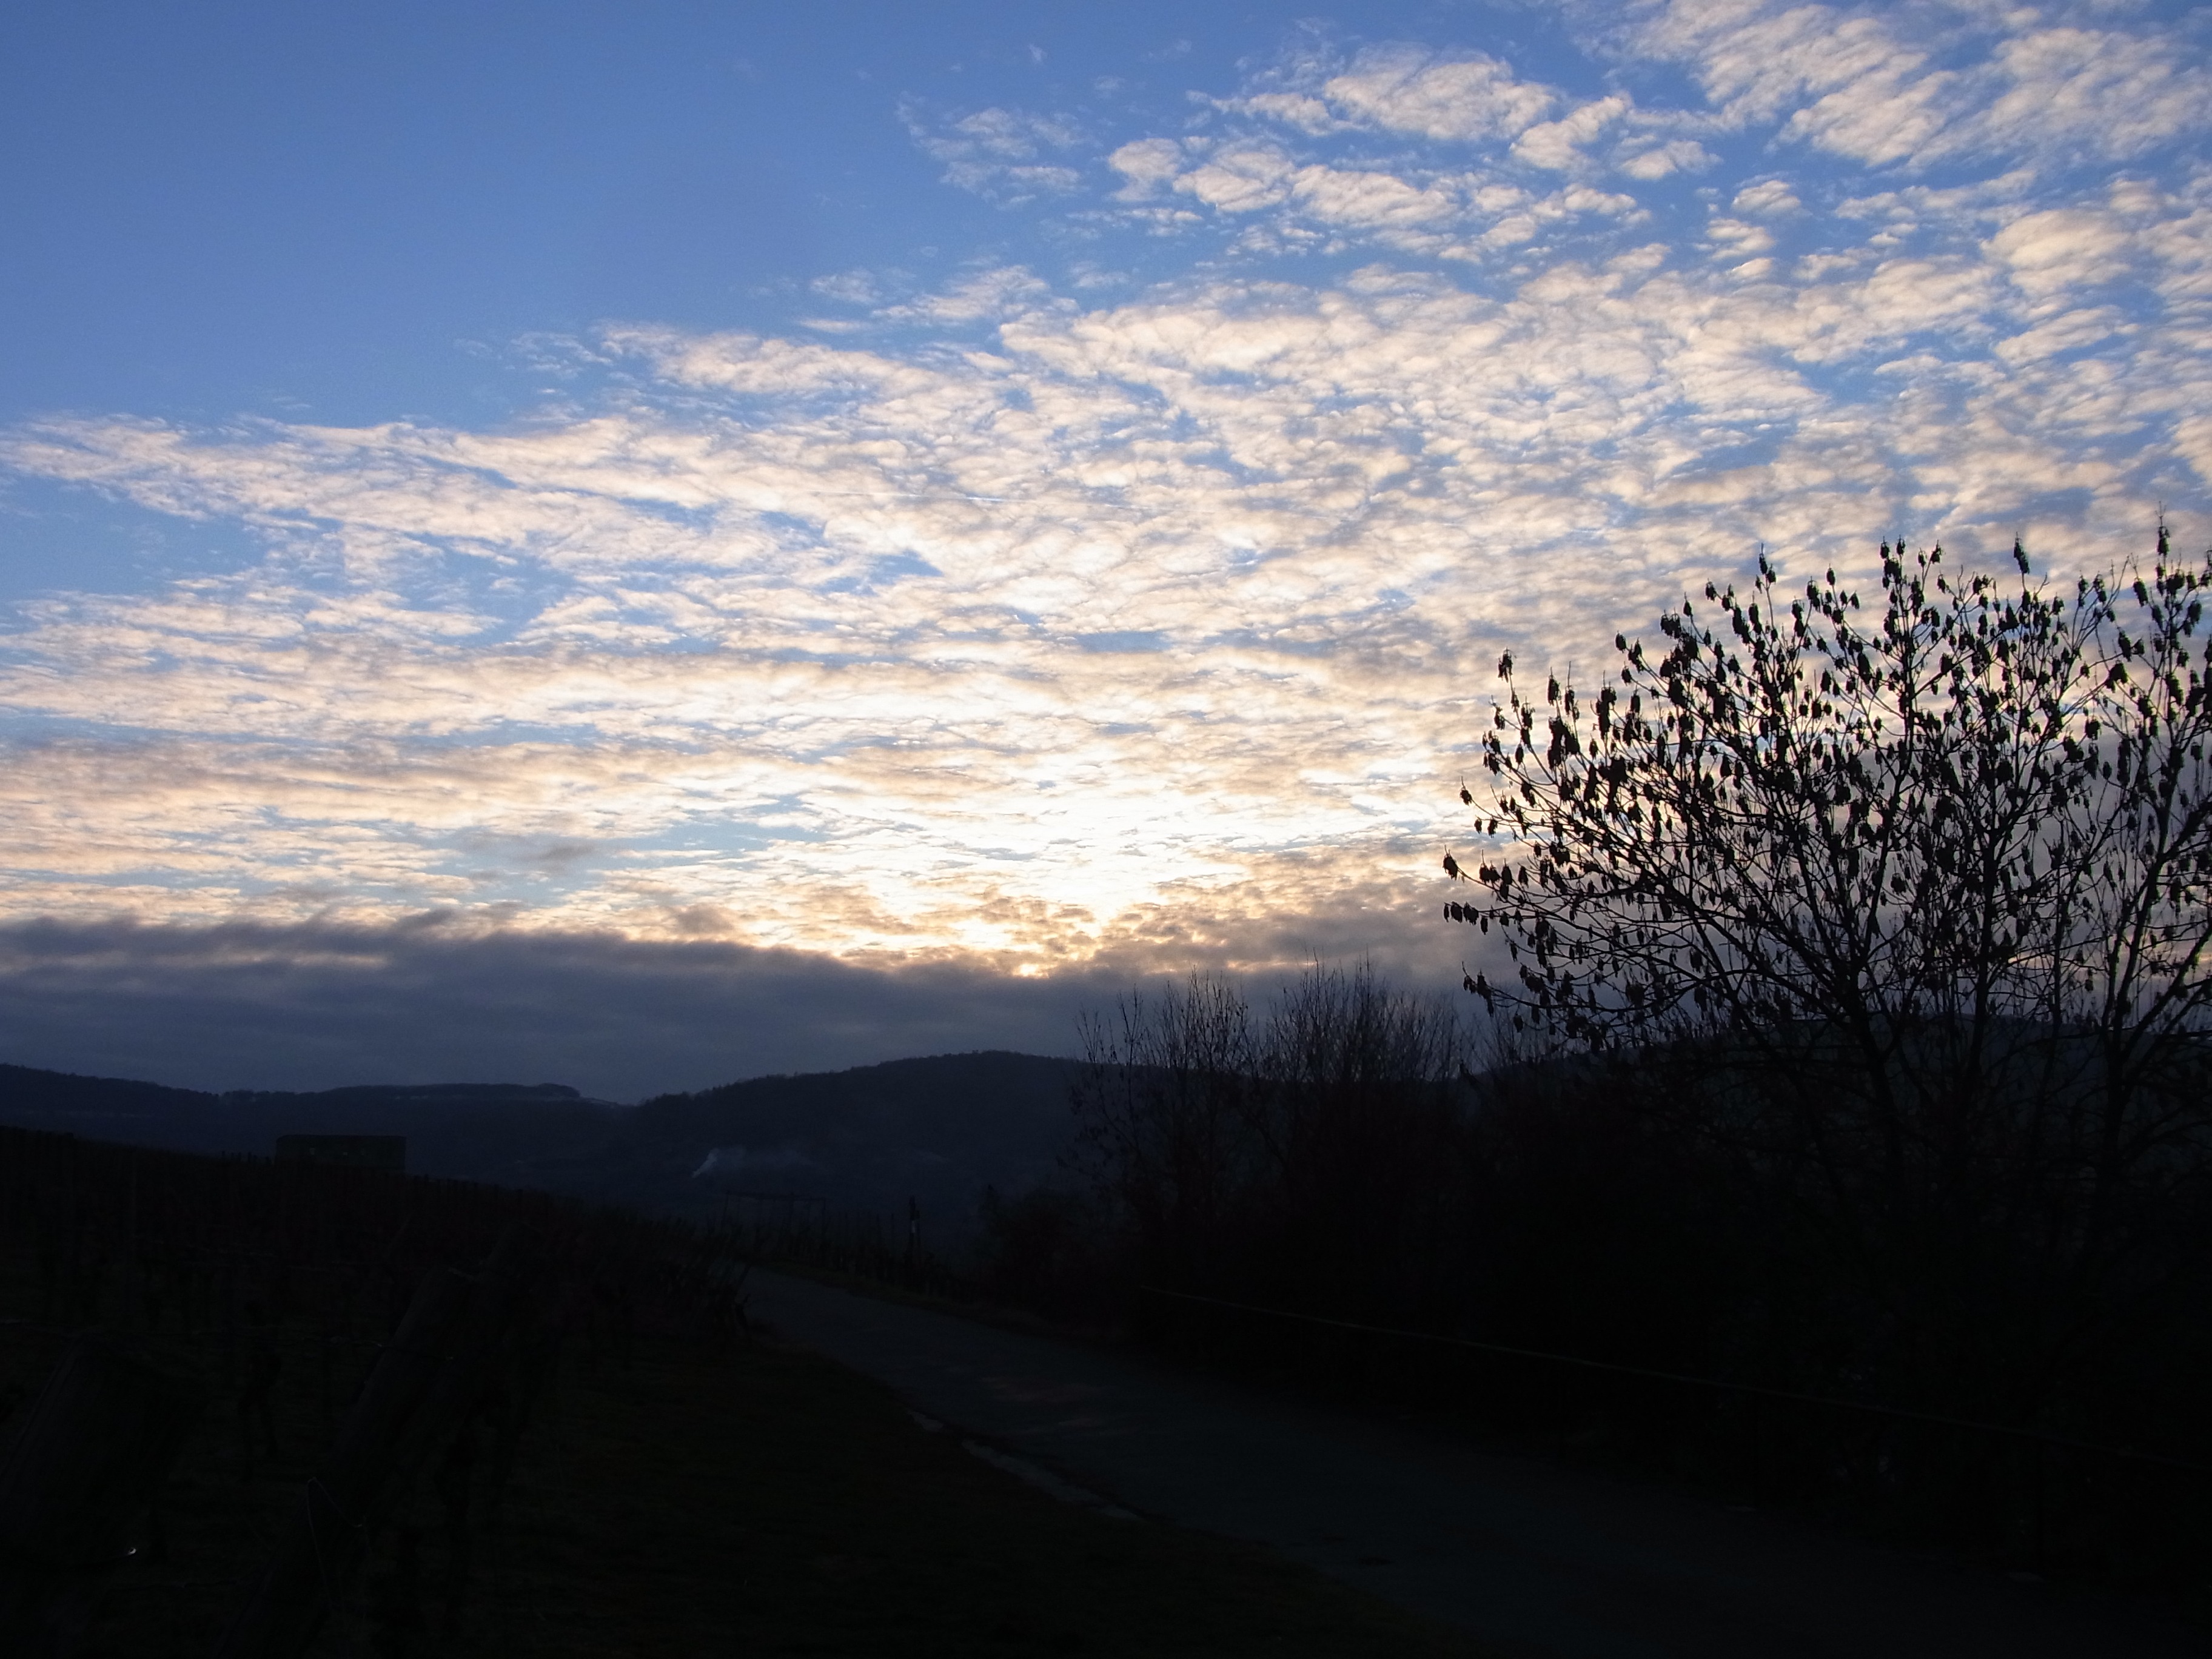
nature, horizon, mountain, cloud, sky, sun, sunrise, sunset, field, sunlight, morning, hill, dawn, dusk, evening, twilight, weather, plain, clouds, atmospheric phenomenon, mountainous landforms